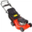
Label: lawn_mower